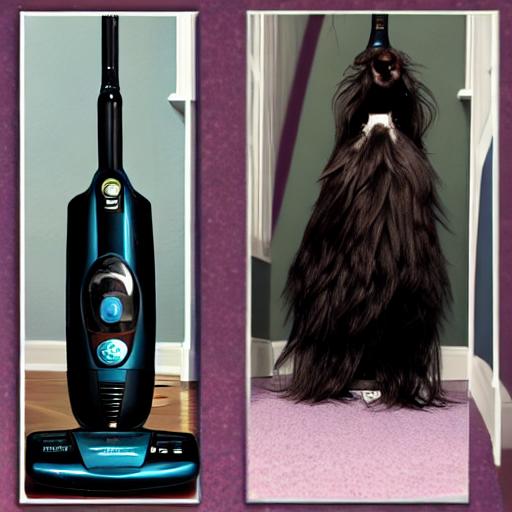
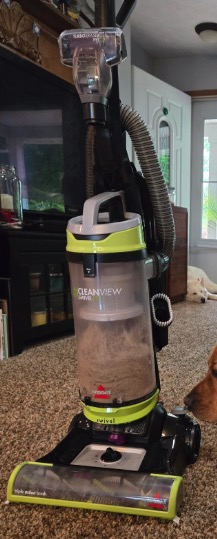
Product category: items_vacuum
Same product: no